Bank of Crete (1899–1919)

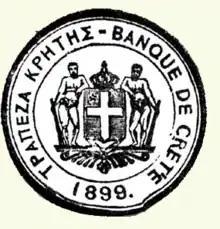
Bank of Crete seal

Following the departure of the Ottoman Empire's forces in December 1898, the government of the autonomous Cretan State, under Eleftherios Venizelos, established the Bank of Crete ("Banque du Crète") with the assistance of the National Bank of Greece and Hambros Brothers on 30 September 1899. In addition to the functions of commercial and mortgage banking, the bank received the exclusive privilege, for thirty years, of issuing banknotes in the island of Crete. The National Bank of Greece wholly acquired, and subsumed the Bank of Crete in 1919.